Pheochromocytoma

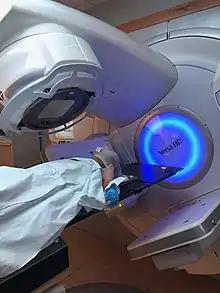
Patient receiving radiation therapy to the region of the head and neck. Full facial mold is in place to protect areas where they do not want exposure.

"Radiation Therapy" — With regard to pheochromocytoma, radiation techniques are primarily used for pain control, specifically with regards to bone metastases, local control of the disease, and to limit spinal cord compression. A multidisciplinary team from the Mayo Clinic retrospectively reviewed all of their patients who underwent external beam radiation therapy from 1973 to 2015 and reported that 94% of patients acknowledged symptomatic improvement and over 80% of patients showed no evidence of recurrent disease five years post-therapy. Another report from the same institution looked at almost two decades of patients who underwent radiofrequency ablation, cryoablation, or percutaneous ethanol injection for metastatic pheochromocytoma and reported that local control was achieved in over 85% of targeted lesions and that 92% of procedures were associated with reduced pain and/or symptoms of catecholamine excess.